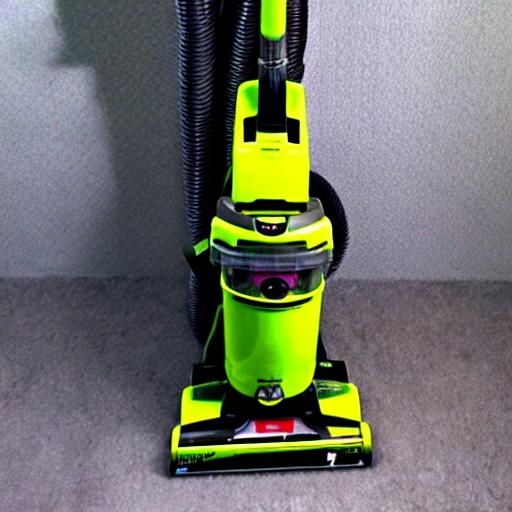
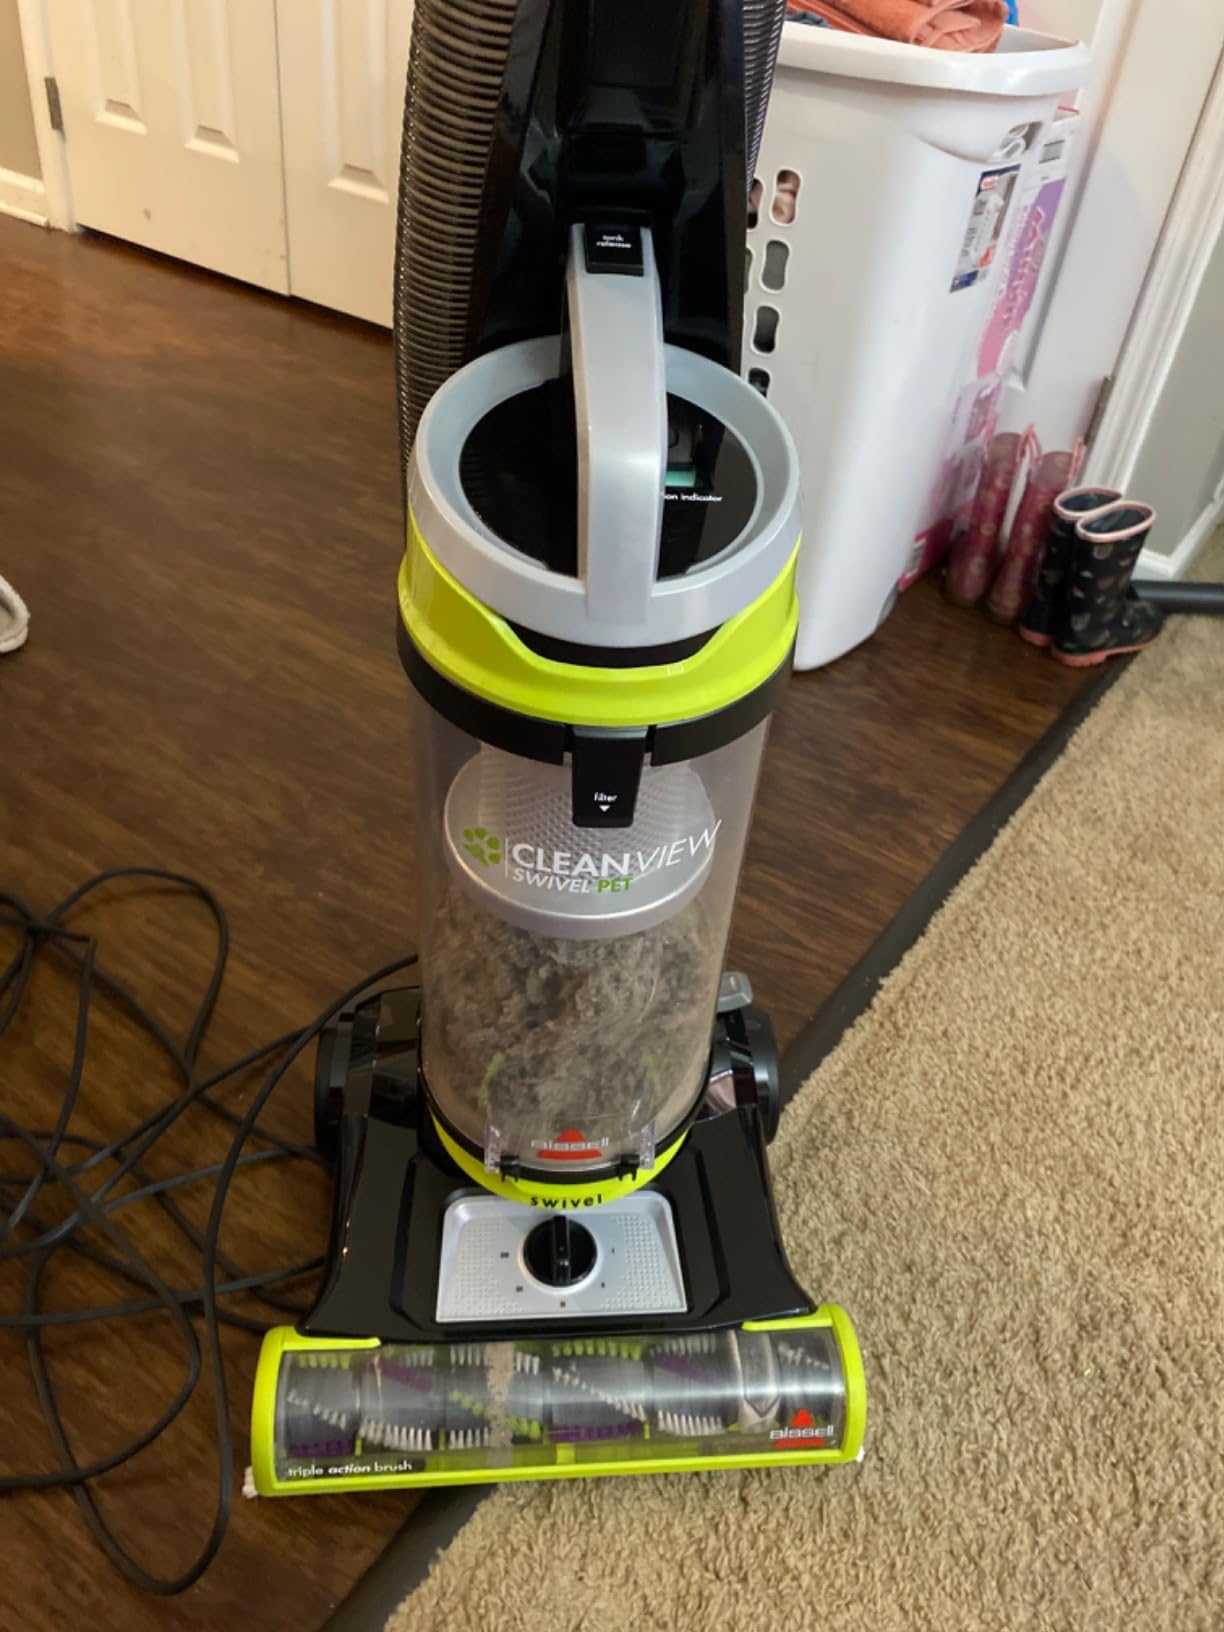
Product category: items_vacuum
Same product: no